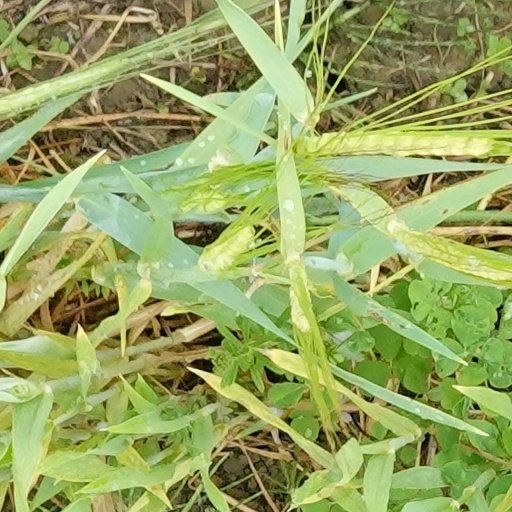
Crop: wheat